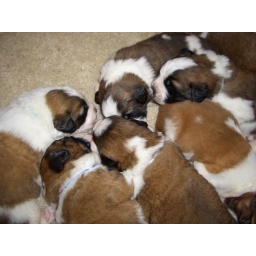
St. Bernard puppies 2 weeks and 1 day old! 9 in total, 3 girls and 6 boys.